James Hansen

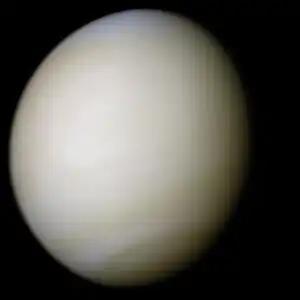
Venus is surrounded by a thick atmosphere composed mainly of carbon dioxide and nitrogen, and its clouds are sulfuric acid. The thickness of the atmosphere initially made it difficult to determine why the surface was so hot.

In the late 1960s and early 1970s, following his Ph.D. dissertation, Hansen published several papers on the planet Venus. Venus has a high brightness temperature in the radio frequencies compared to the infrared. He proposed that the hot surface was the result of aerosols trapping the internal energy of the planet. More recent studies have suggested that several billion years ago, Venus's atmosphere was much more like Earth's than it is now and that there were probably substantial quantities of liquid water on the surface, but a runaway greenhouse effect was caused by the evaporation of that original water, which generated a critical level of greenhouse gases in its atmosphere.